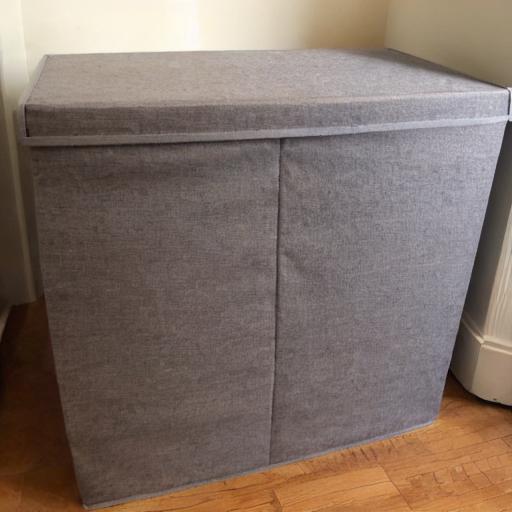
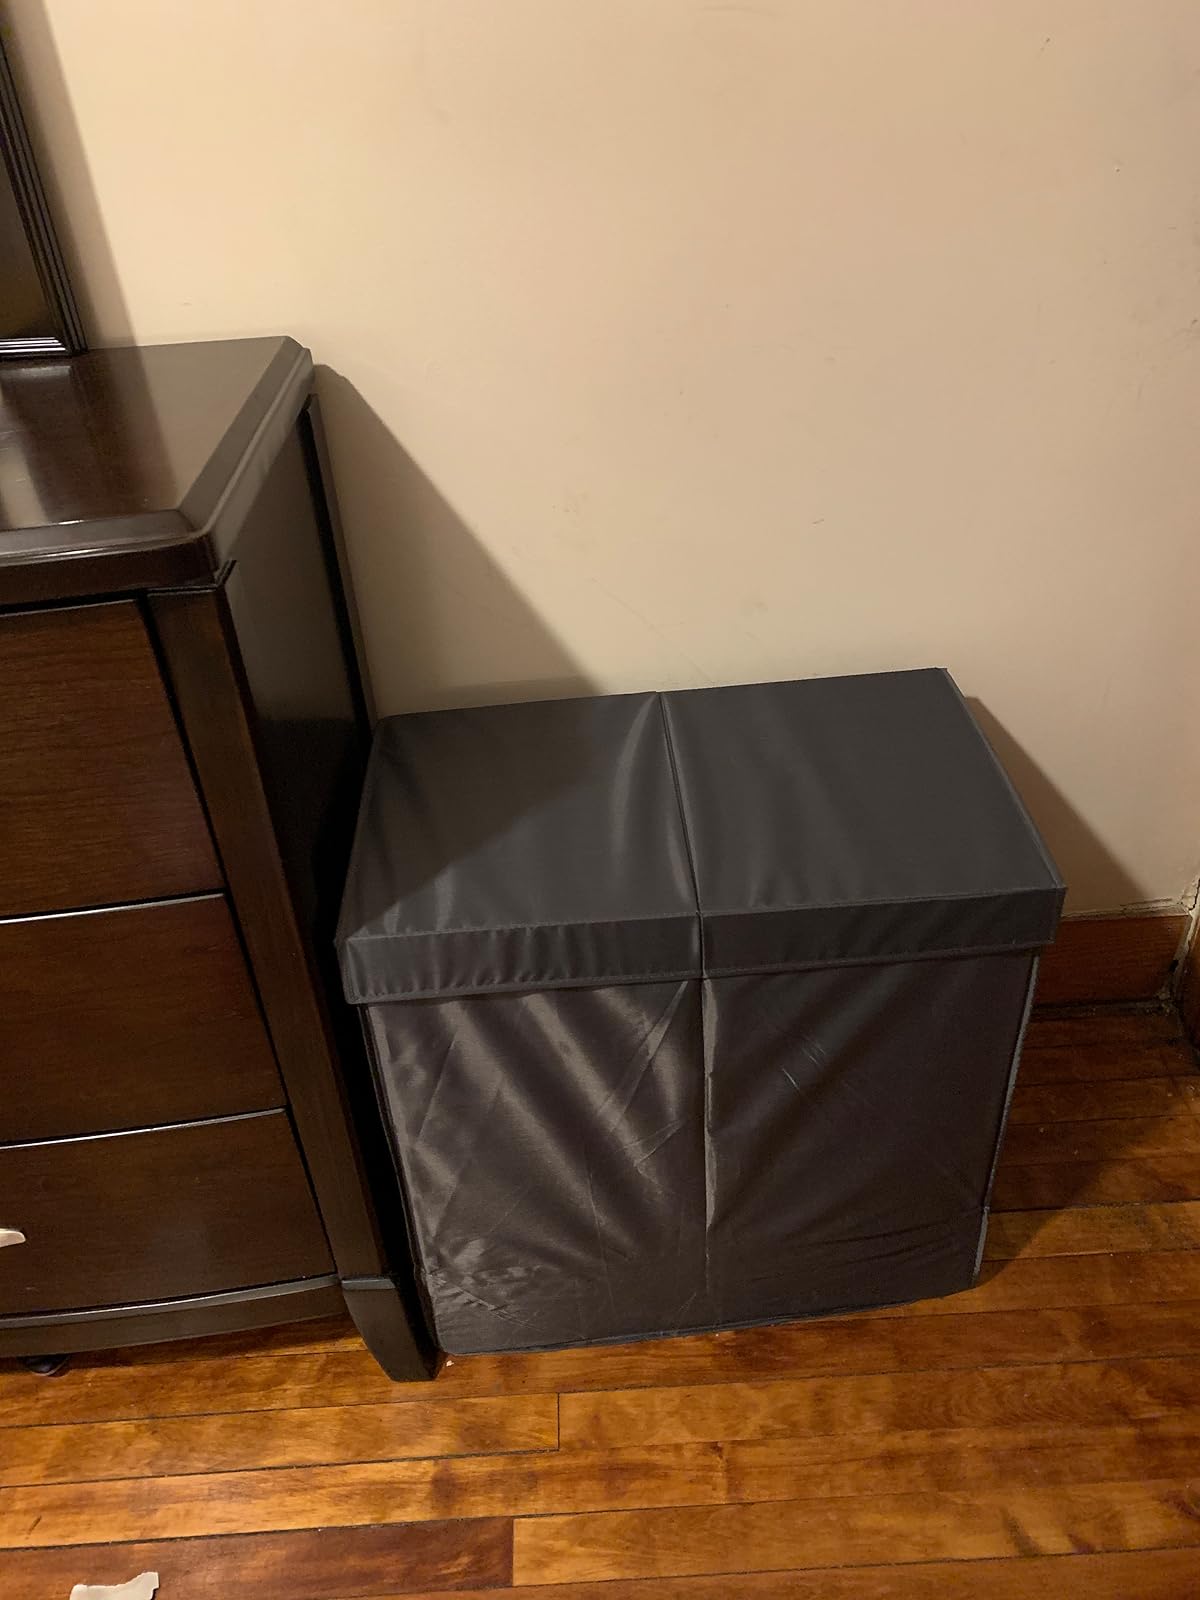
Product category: items_hamper
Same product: no